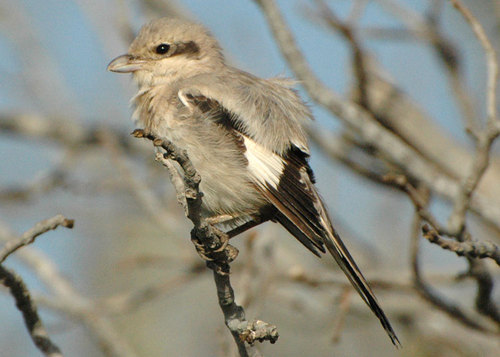
this small, fluffy, bird has a grey head and back with black and white secondaries.
a small light brown colored bird with dark brown wings and tail and white wingbars.
this bird has fluffy feathers, brown and white wings and a dark eye patch.
this is a small grey bird with a black and white wing and a small grey beak.
a small bird with black,gray, and white wingbars.
this bird is brown with black and has a very short beak.
this gray bird has a gray beak, black primaries and secondaries and white covarts.
this bird has wings that are gray and has a thick billa small bird with grey and tan feathers and a wide wingbar.
this bird has wings that are grey and has a white belly
Species: Great Grey Shrike